Antony Blinken

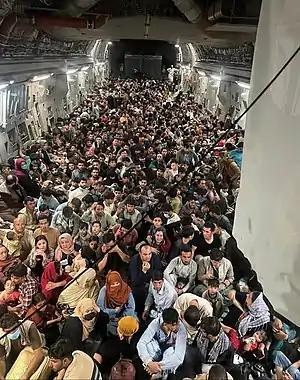
A USAF C-17 evacuating 823 fleeing Afghan citizens from Kabul Airport on 15 August 2021

In February 2021, having spoken to president Ashraf Ghani, Blinken voiced support for Afghan peace negotiations with Taliban Islamist rebels and reiterated the United States' commitment to a peace deal that includes a "just and durable political settlement and permanent and comprehensive ceasefire."